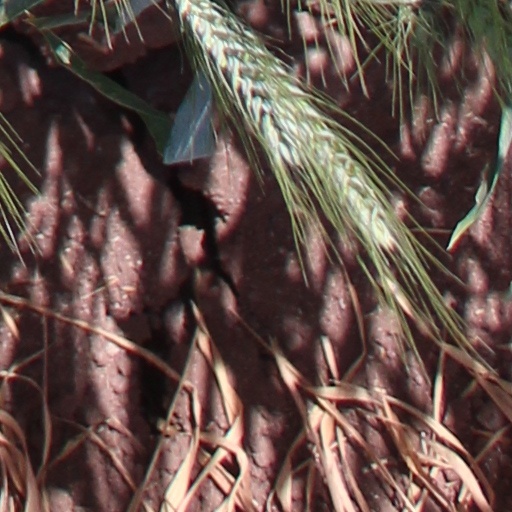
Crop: wheat